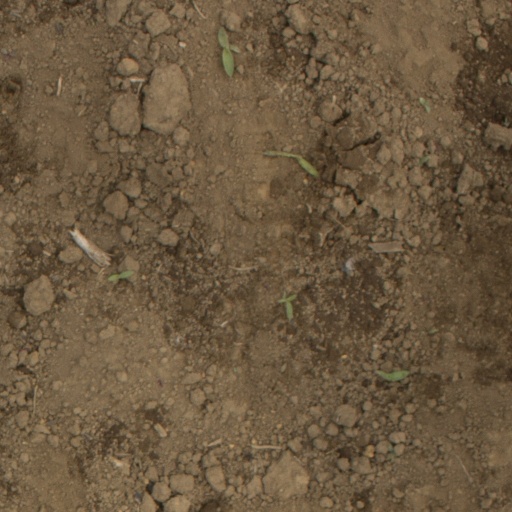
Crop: Jerusalem artichoke